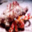
Label: cra